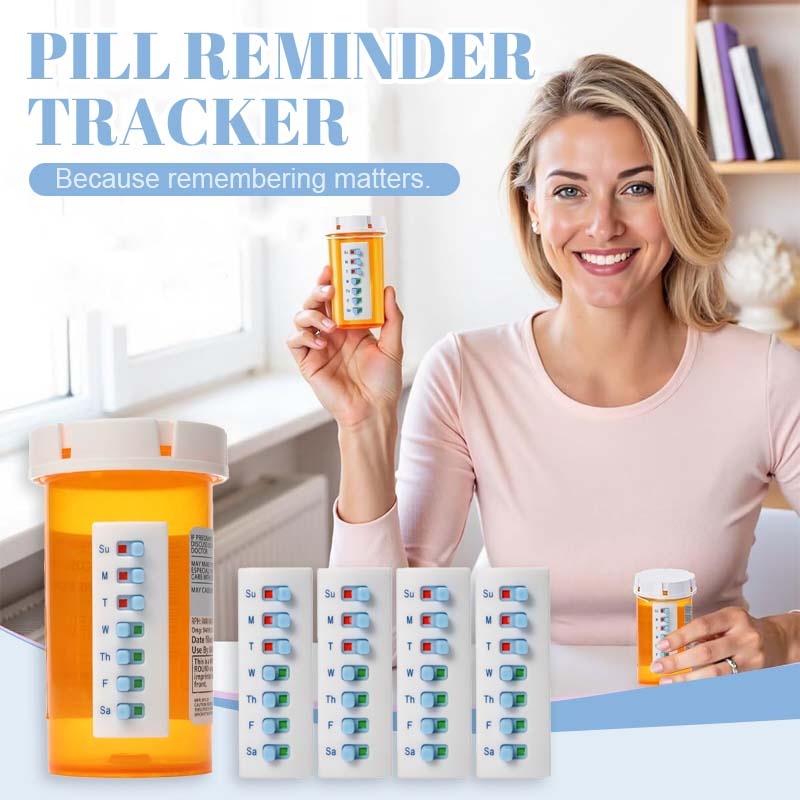
Pill Reminder Tracker
Brand: lovelifeC
Because remembering matters. Life moves fast—dates, daily tasks, and responsibilities fill every day. But your health shouldn't be neglected. This medication reminder tracker makes it simple: a clever little sticker helps you stick to your daily medication or vitamins. Just stick it on to make sure you take your medicine on time. 🌟 Features That Keep You Organized 💊 Stick It Anywhere You Need Attach it to any pill bottle, vitamin jar, or supplement container — the flexible design fits perfectly and stays put, no matter the shape or size. 🗓️ Simple & Effective Date Tracking Keep a clear record of your medication schedule. Mark each day as you go — so you’ll never ask yourself, “Did I take it today?” again. 💧 Durable and Smudge-Proof Designed to resist moisture and daily handling, the tracker stays clean and readable even in the bathroom or travel bag. 🚀 Compact, Clean, and Reusable Minimalist in design yet incredibly practical — it blends in with your bottles while keeping your health routine effortlessly on point. A small reminder that makes a big difference. Whether it’s vitamins, prescriptions, or supplements, this simple tracker turns daily care into a smooth, confident habit. Because sometimes, the easiest solutions are the ones that keep you healthiest. 💚 🎁 Package Includes 1 x Pill Reminder Tracker ❗ Notes Due to manual measurements, please allow slight measurement deviations. Due to the different display and lighting effects, the actual color of the item may be slightly different from the color displayed on the picture. OUR GUARANTEE: We believe we have some of the most innovative products in the world, and we want to make sure we back that up with a risk-free 30-day guarantee. If for any reason you do not have a positive experience, we will make every effort to ensure that you are satisfied with your purchase. We want you to rest assured that there is absolutely zero risk in buying and trying out products. If you don't like it and don't feel bad, we'll do it right. We email support. If you need help, please contact us.
Category: Health & Beauty > Health Care > Pillboxes